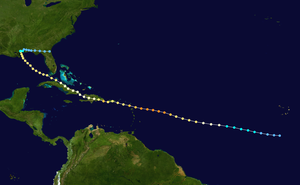
L’ouragan Georges est la septième tempête tropicale, le quatrième ouragan et le deuxième ouragan majeur durant la saison cyclonique 1998 dans l'océan Atlantique nord. Ce puissant ouragan capverdien de catégorie 4 a causé de graves destructions durant sa longue trajectoire qui a traversé les Caraïbes et le golfe du Mexique en septembre 1998, touchant terre pas moins de sept fois avant de finir ses jours dans le nord de la Floride.
La saison cyclonique 1998 dans l'océan Atlantique nord devait commencer officiellement le 1ᵉʳ juin 1998 et se terminer le 30 novembre 1998, dates conventionnelles qui délimitent la période durant laquelle il est le plus probable qu'un cyclone tropical se forme. Elle commença en fait avec Alex se formant le 27 juillet et se termina avec Nicole qui se dissipa le 1ᵉʳ décembre. La saison fut particulièrement active du fait d'un puissant événement La Niña qui dura de l'été 1998 au printemps 2001. De plus, la chaleur accumulée par l’océan Atlantique nord lors de l’épisode El Niño de 1997 à 1998 ne s’était pas encore dissipée. Combinée au récent basculement de l’Oscillation atlantique multidécennale en phase positive, l’Atlantique disposait ainsi d’une belle réserve d’énergie.